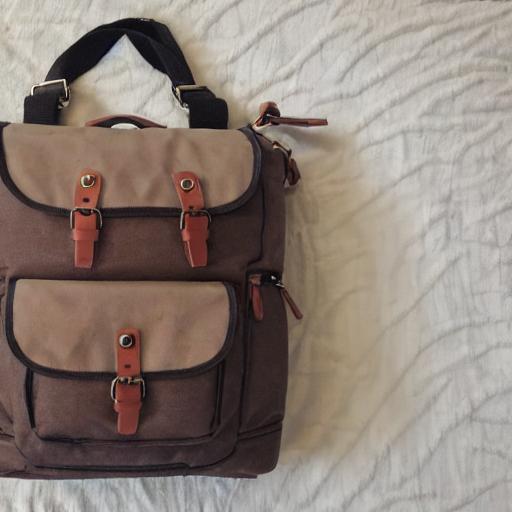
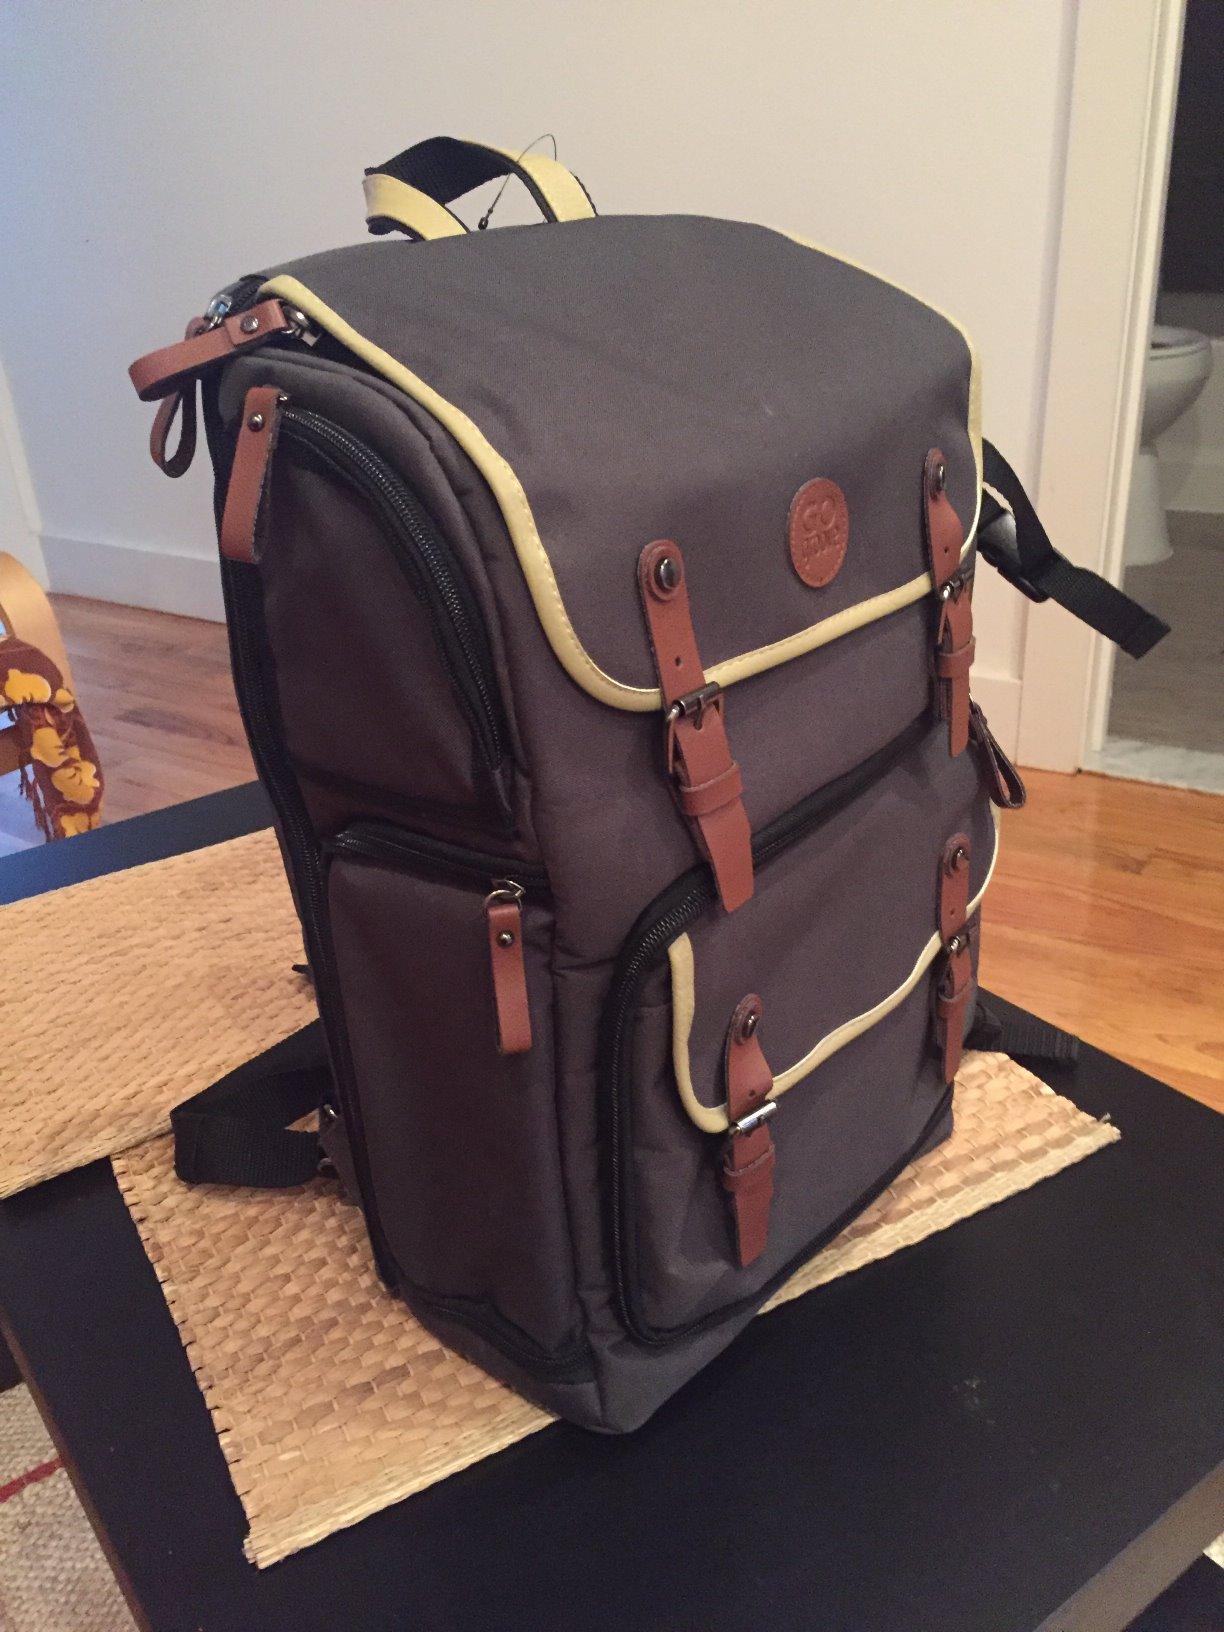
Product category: bag
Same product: no